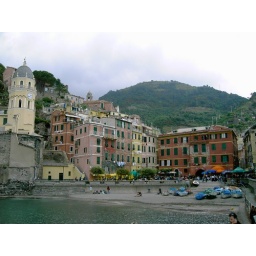
Looking back at Vernazza from the Jetty. We stayed in the pink building that is to the right of the church tower.